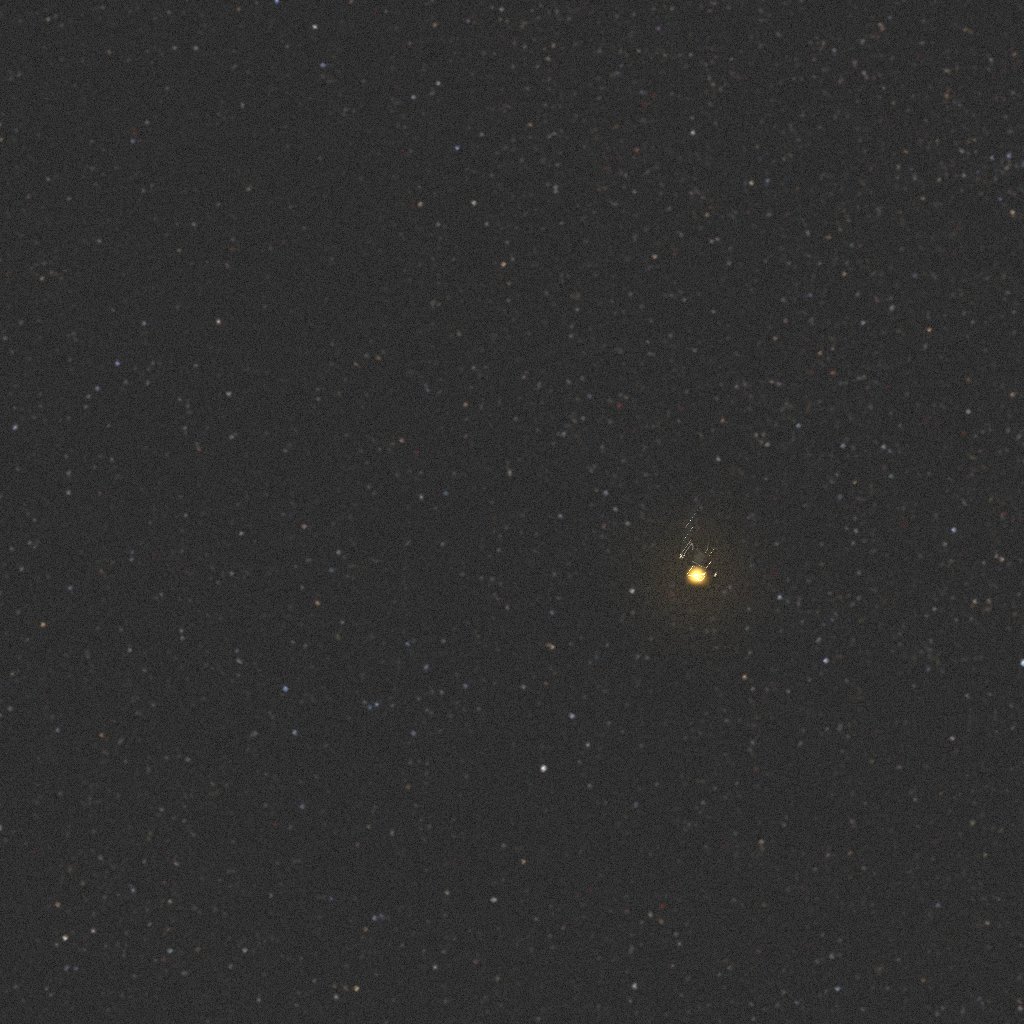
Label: earth_observation_sat_1